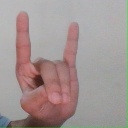
अक्षर: श